Blandine Ebinger

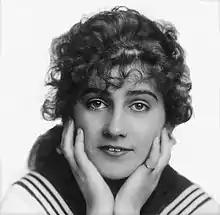
Ebinger, ca. 1920

Blandine Ebinger (née Blandine Loeser; born 4 November 1899 – 25 December 1993) was a German actress and "chansonniere".